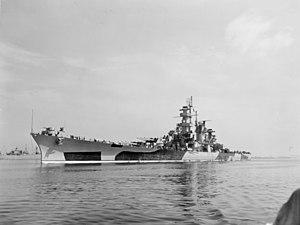
Les croiseurs de bataille de la classe Alaska sont une classe de six croiseurs de bataille rapides commandés avant la Seconde Guerre mondiale par l'US Navy. Comme la tradition réservait aux cuirassés les noms d'états des États-Unis, et aux croiseurs les noms de ville, ils furent nommés d'après des noms de territoires qui n'avaient pas le statut d'état. La classe fut une surprise pour beaucoup, les États-Unis n'avait jamais terminé la construction d'un croiseur de bataille dans son histoire.
La dénomination de croiseur lourd est communément employée à partir de 1930 et jusqu'à la fin de la Seconde Guerre mondiale pour désigner un croiseur, c'est-à-dire un navire principalement armé de canons, d'un déplacement supérieur à 1 850 tonnes, et inférieur à 10 000 tonnes conformément au traité de Washington et dont l'artillerie principale avait un calibre supérieur à 155 mm, et au plus égal à 203 mm, conformément au traité naval de Londres. Si la distinction entre croiseur lourd et croiseur léger a ainsi été claire pendant quelques années, l'apparition, après 1935, des « grands croiseurs légers », déplaçant 10 000 tonnes, et armés de dix à quinze canons de 152 ou 155 mm, tirant jusqu'à 8 à 10 coups par minute, avec des blindages de ceinture de plus de 100 mm, a sérieusement contribué à brouiller les catégories.